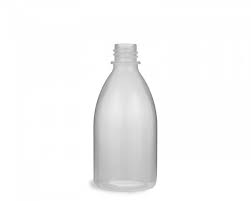
Waste category: glass